1924 Rose Bowl

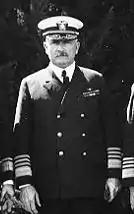
A black-and-white image of a tall man with a mustache in a naval uniform

The kickoff for the Rose Bowl was originally scheduled for on January 1, 1924, but the night before the game, a meeting of the Rose Bowl organization rescheduled the kickoff time to the same day. This was likely due to poor field conditions caused by the previous night's rain. The opening ceremonies were the most elaborate of any bowl game up to that time, with numerous events held. Navy admiral Samuel Shelburne Robison received an admiral's salute from Navy's band when he took his seat. The Navy band and the color guard of the marines performed the National Anthem, then the marine color guard hoisted the U.S. flag over the field. Both teams' mascots were walked around the field before the kickoff. The Tournament of Roses predicted that tickets would be sold out by the day of the game, but actual ticket sales were much lower than they had hoped. Still, sales were higher than those of several previous competitions.